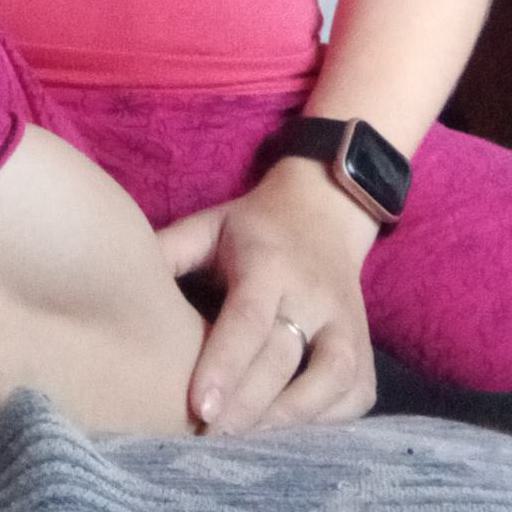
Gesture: no_gesture